Public housing estates in Tuen Mun

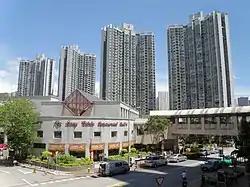
Kin Sang Estate

Kin Sang Estate is the eleventh public housing estate in Tuen Mun, located near Ching Chung Koon and Castle Peak Hospital. It consists of four residential buildings completed in 1989. In 1998, some of the flats were sold under Tenants Purchase Scheme Phase 1.